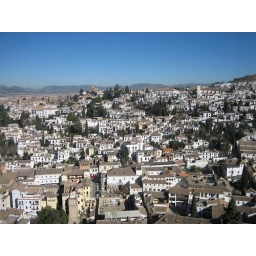
view out over Granada. love all the little white houses with the center gardens.